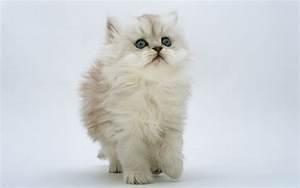
cat